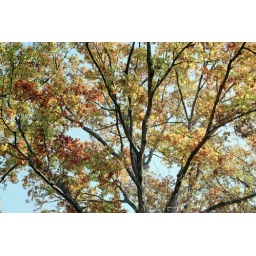
It was a gorgeous fall day, hardly a cloud in the sky and the temps were in the mid 60's. It wasn't windy either.